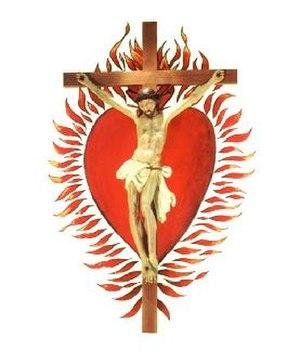
Les Filles de la charité de Saint-Vincent-de-Paul sont une société de vie apostolique féminine de droit pontifical membre de la fédération des Sœurs de la charité.